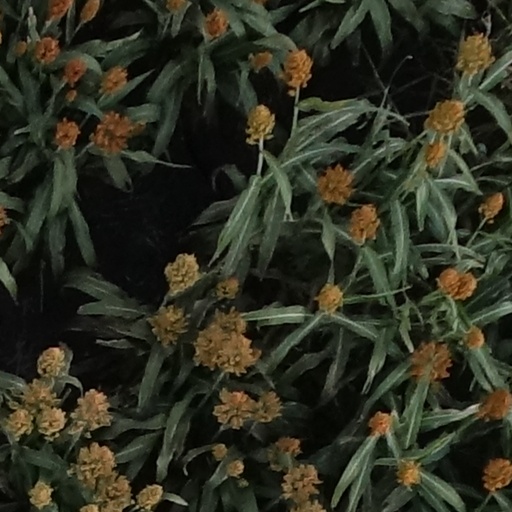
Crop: sorghum